Queen's Pier

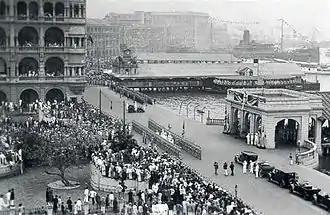
Queen's Pier (right), Clementi's inauguration in 1925

The 1925 pier was originally named "Statue Pier", but was renamed "Queen's Pier" in honour of Queen Victoria on 31 July 1924. It was a sheltered pier made of concrete and steel, with round pillars and arches, built on the site of the present Mandarin Oriental Hotel at a cost of HK$20,000. Intended to be opened in time for the arrival of Edward, the Prince of Wales, construction delays postponed its completion until October 1925. It was demolished in January 1955.